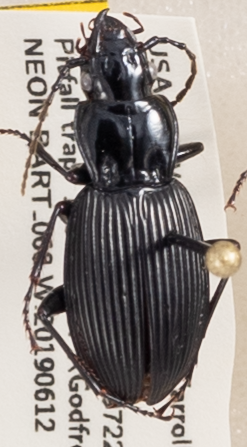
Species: Pterostichus lachrymosus
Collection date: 2019-06-12
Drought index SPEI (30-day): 0.534
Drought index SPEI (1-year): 1.28
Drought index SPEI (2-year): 1.01